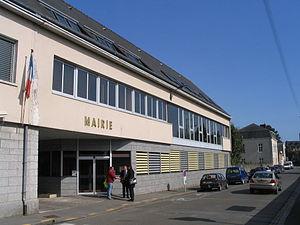
La mairie de Mayenne, Mayenne, France.
Mayenne est une commune de l'Ouest de la France, située à 250 km à l'ouest de Paris. C'est l'une des deux sous-préfectures du département de la Mayenne dans la région des Pays de la Loire.